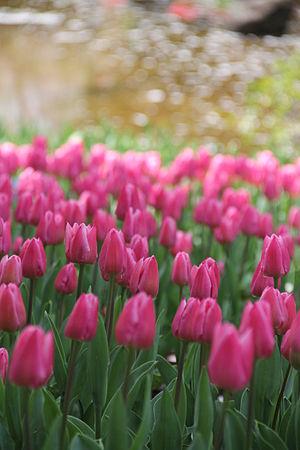
Les tulipes forment un genre de plantes herbacées de la famille des Liliacées, qui compte une centaine d'espèces originaires des régions tempérées chaudes de l'Ancien monde. Plusieurs espèces sont largement cultivées comme plantes ornementales et ont donné lieu à la création de plusieurs milliers de variétés.